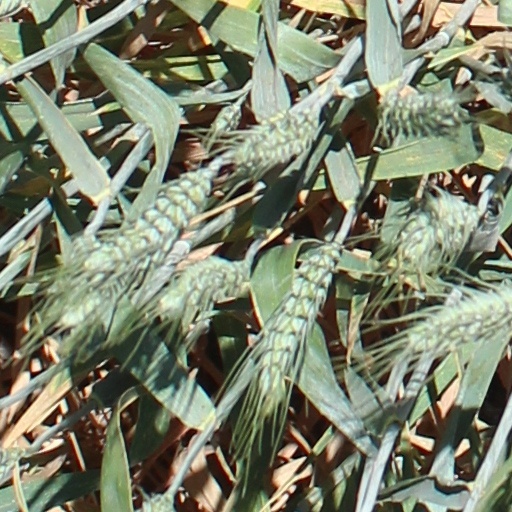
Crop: wheat